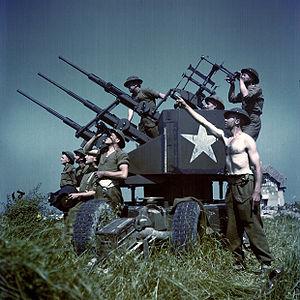
Munis d'un canon antiaérien, ces soldats de l'artillerie canadienne guettent la présence d'avions ennemis
Le théâtre européen de la Seconde Guerre mondiale s'ouvrit avec l'invasion de la Pologne par l’Allemagne le vendredi 1ᵉʳ septembre 1939 et l'invasion soviétique de la Pologne le 17 septembre 1939. L'armée polonaise fut vaincue après plus d'un mois de féroces combats. Après que la Pologne eut été vaincue, un gouvernement en exil, des forces armées et un service de renseignement furent établis en dehors des frontières de la Pologne. Ces organisations contribuèrent à l'effort allié tout au long de la guerre. L'armée polonaise fut recréée à l’Ouest, ainsi qu'à l'Est.